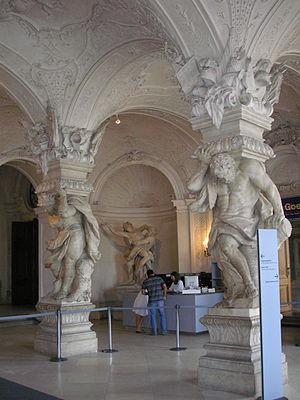
La sala terrena ou sala terrana, ou Gartensaal en allemand, est une grande pièce servant d'entrée se trouvant dans l'axe principal de la façade d'un château ou d'un palais. Elle relie le jardin au vestibule et à l'escalier.